Second Keating ministry

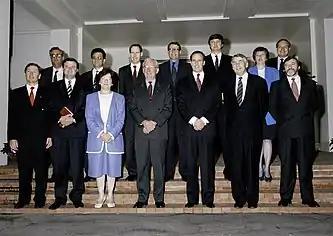
Governor-General Bill Hayden with newly appointed members of the second Keating ministry on 25 March 1994

The second Keating ministry (Labor) was the 59th ministry of the Government of Australia. It was led by the country's 24th Prime Minister, Paul Keating. The second Keating ministry succeeded the first Keating ministry, which dissolved on 24 March 1993 following the federal election that took place on 13 March. The ministry was replaced by the first Howard ministry on 11 March 1996 following the federal election that took place on 2 March which saw the Liberal–National Coalition defeat Labor.